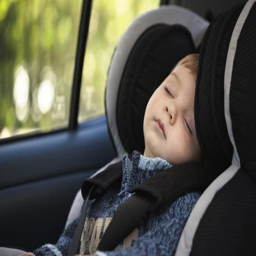
baby sleeping in the car seat